Tōge Station

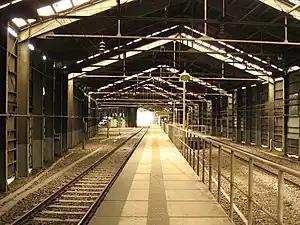
Inside the station

is a railway station in the city of Yonezawa, Yamagata Prefecture, Japan, operated by East Japan Railway Company (JR East).